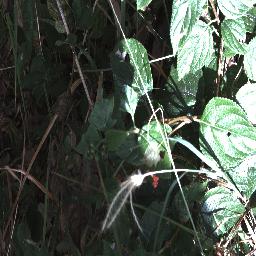
Label: lantana